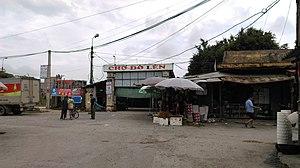
Hà Trung est un district de la province de Thanh Hóa dans la côte centrale du Nord au Viêt Nam.